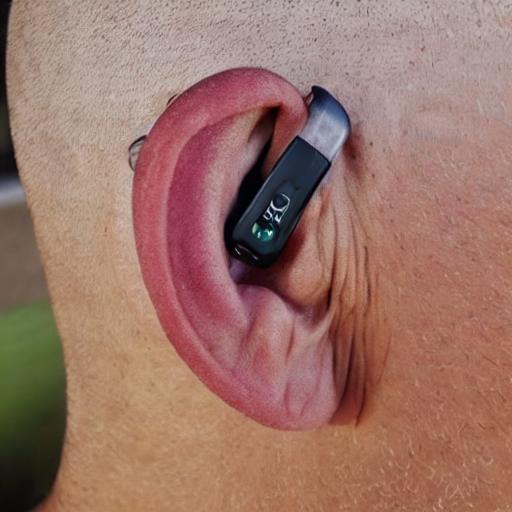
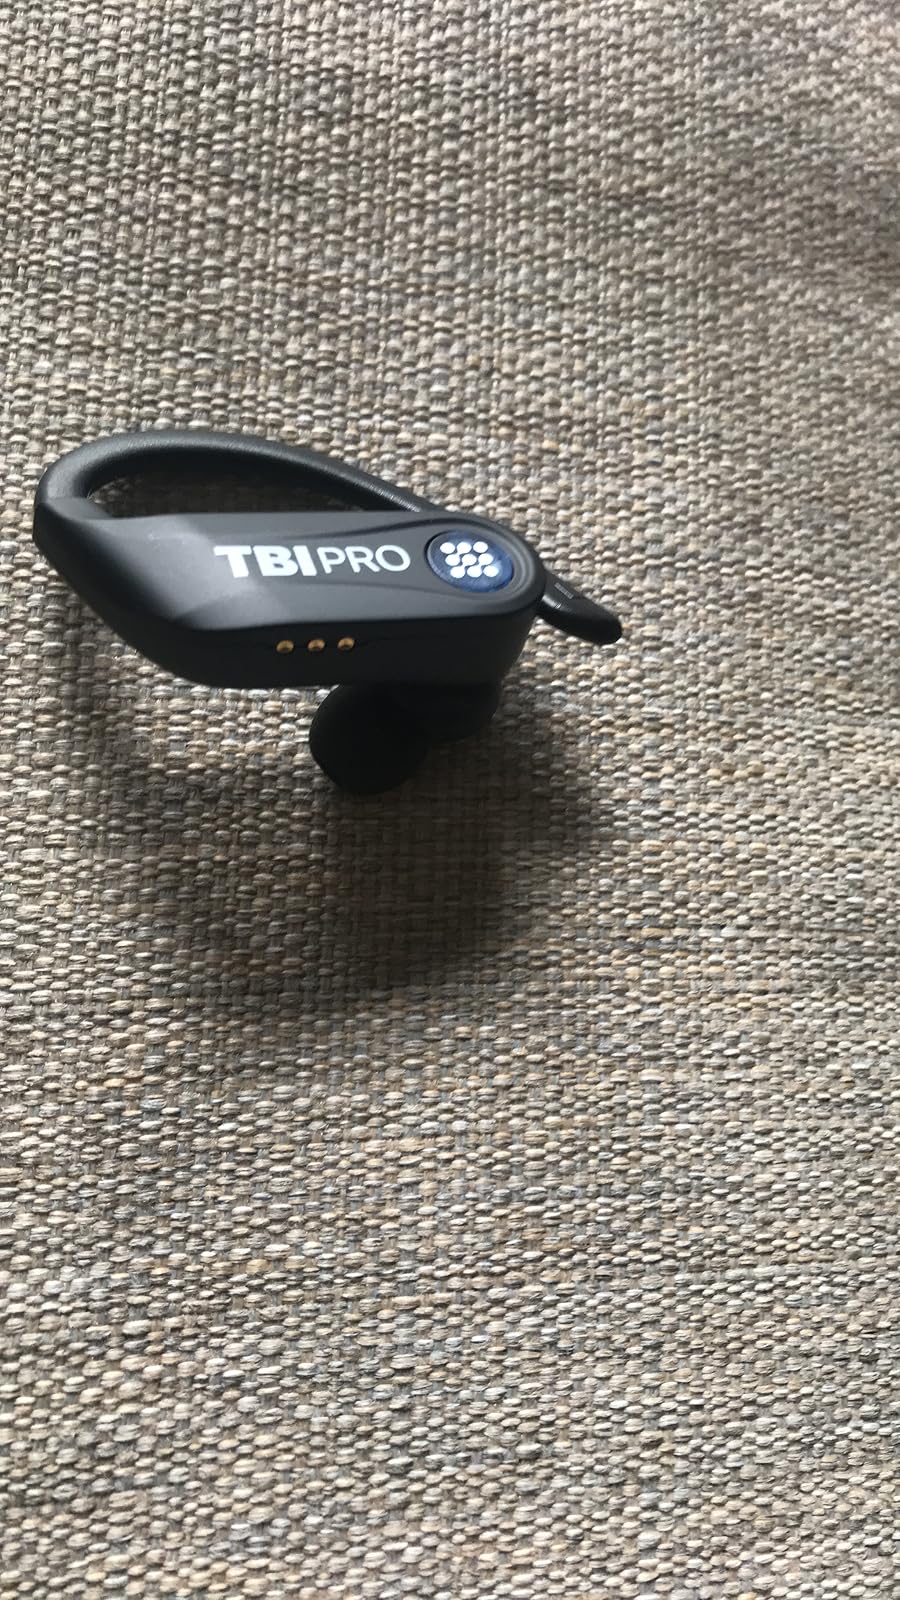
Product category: earbuds
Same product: no